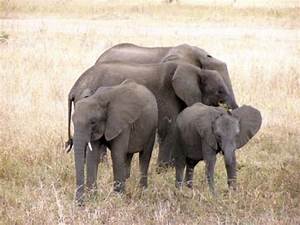
Label: elephant